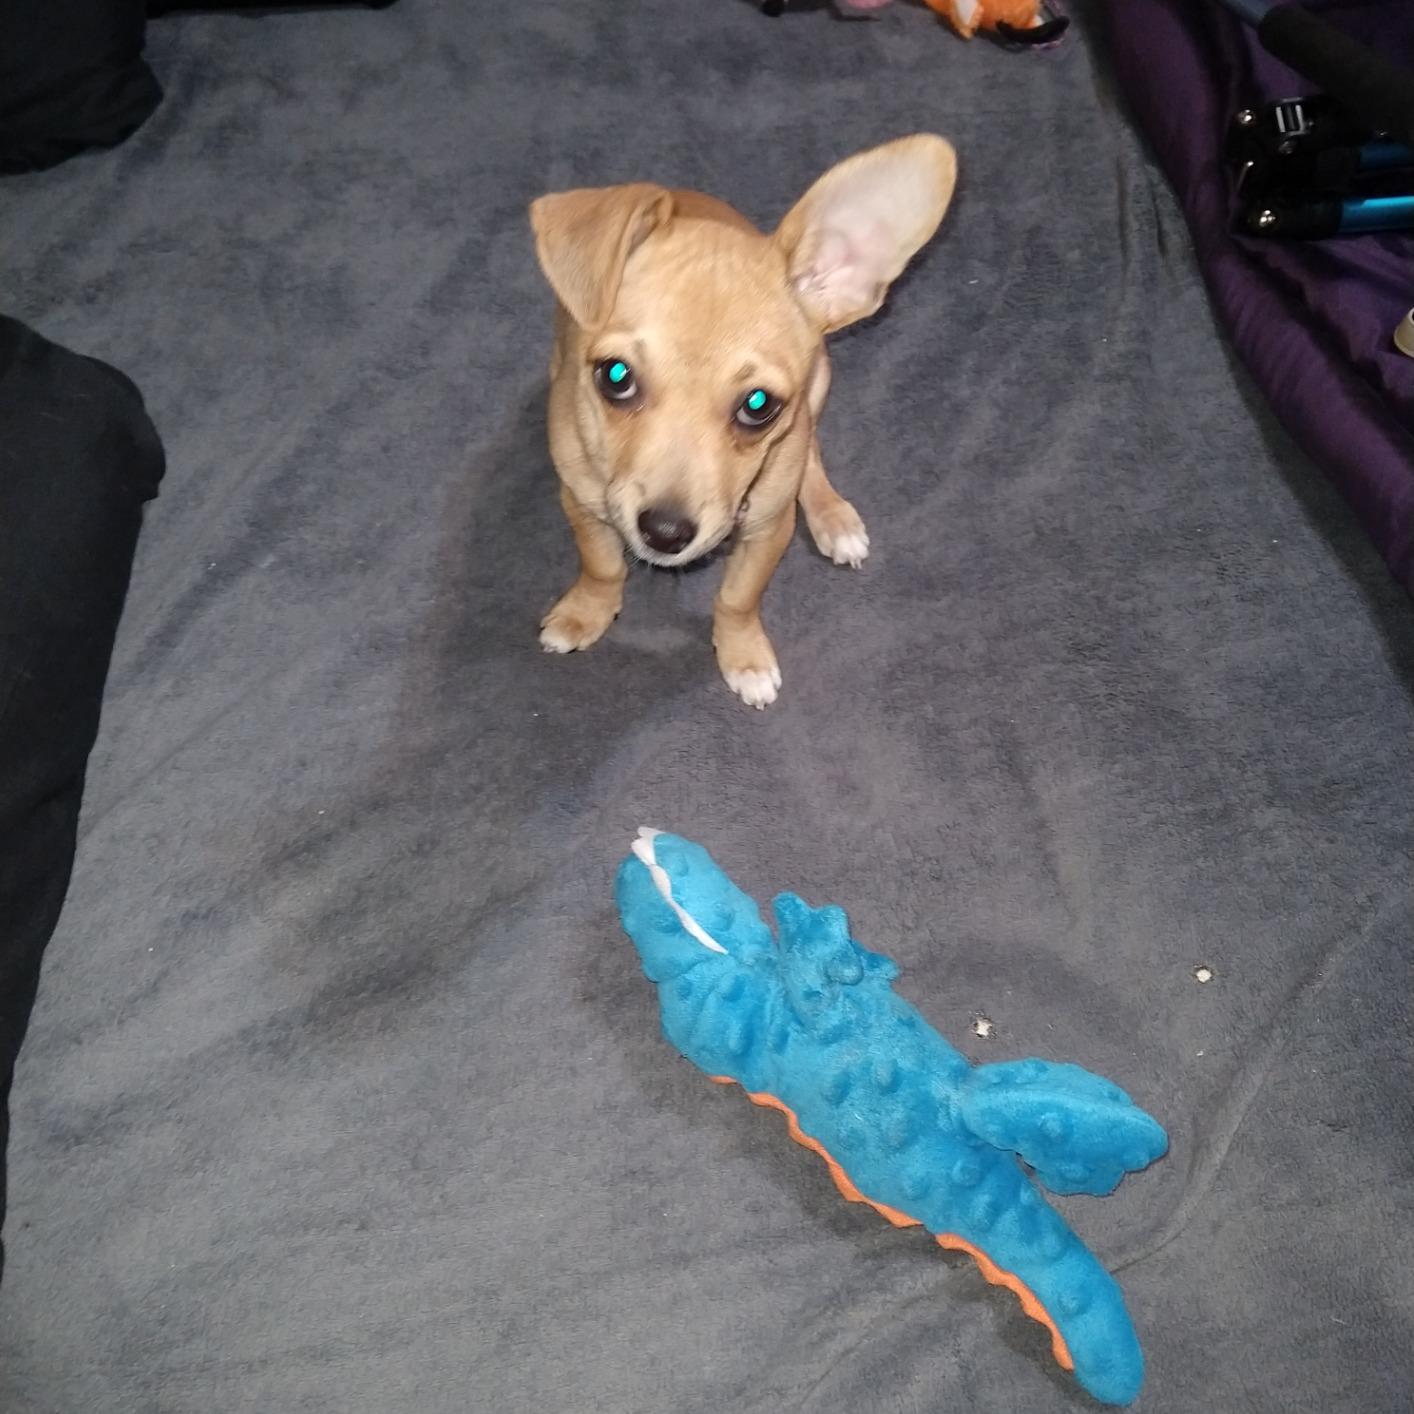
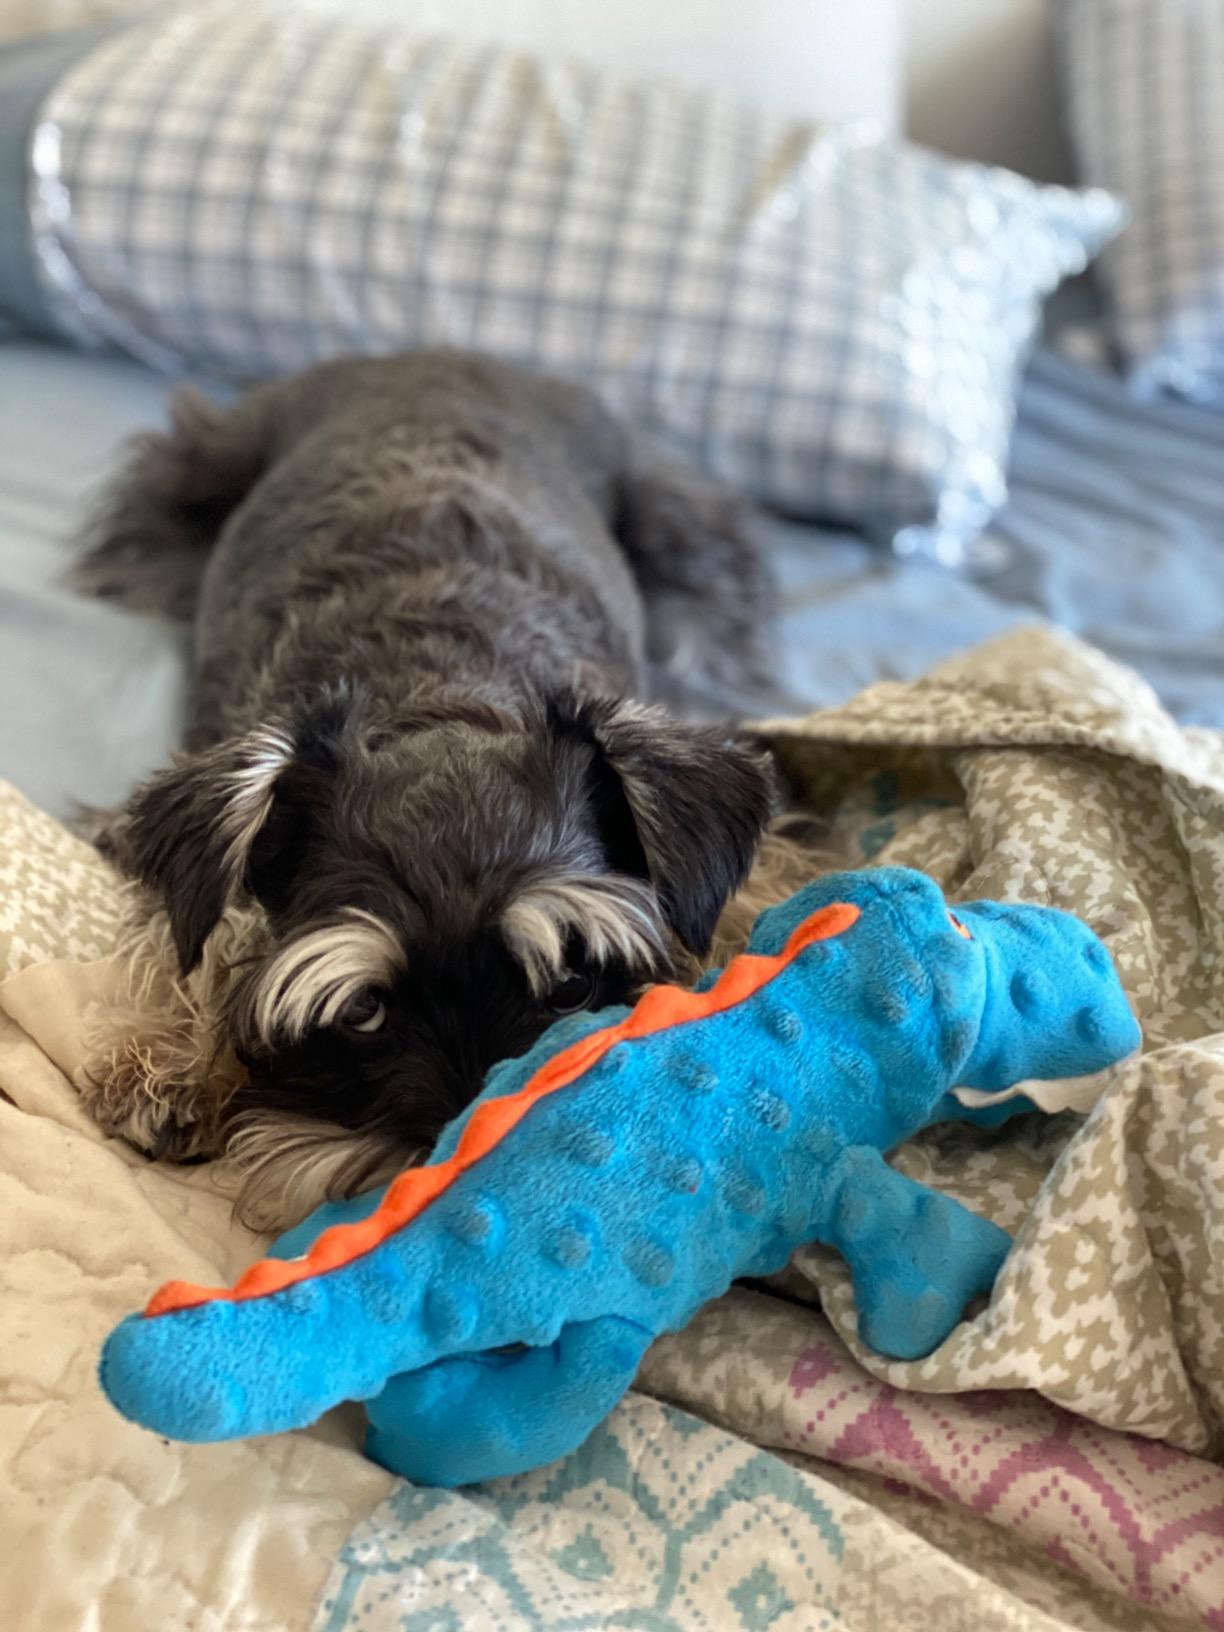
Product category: items_toy
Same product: yes